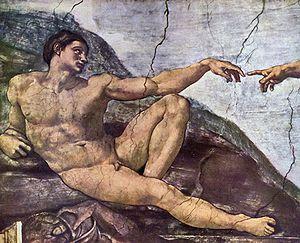
Un Homme, est un être humain de sexe, ou de genre masculin et d'âge adulte. Avant la puberté, au stade infantile, on parle de garçon. Il arrive cependant que le mot s'utilise indépendamment de l’âge.